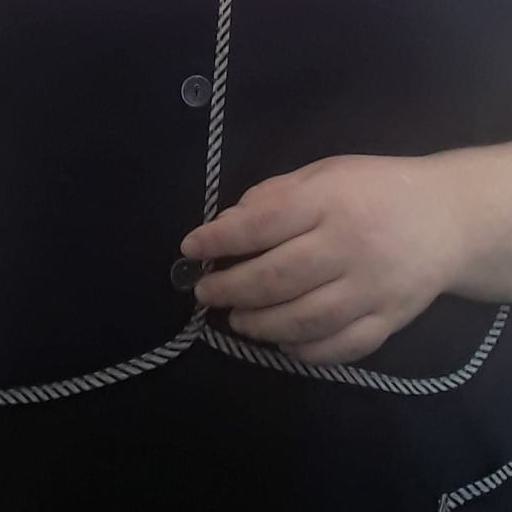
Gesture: no_gesture